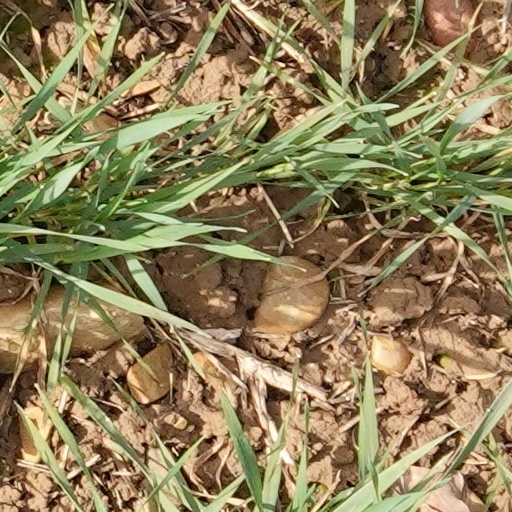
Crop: wheat